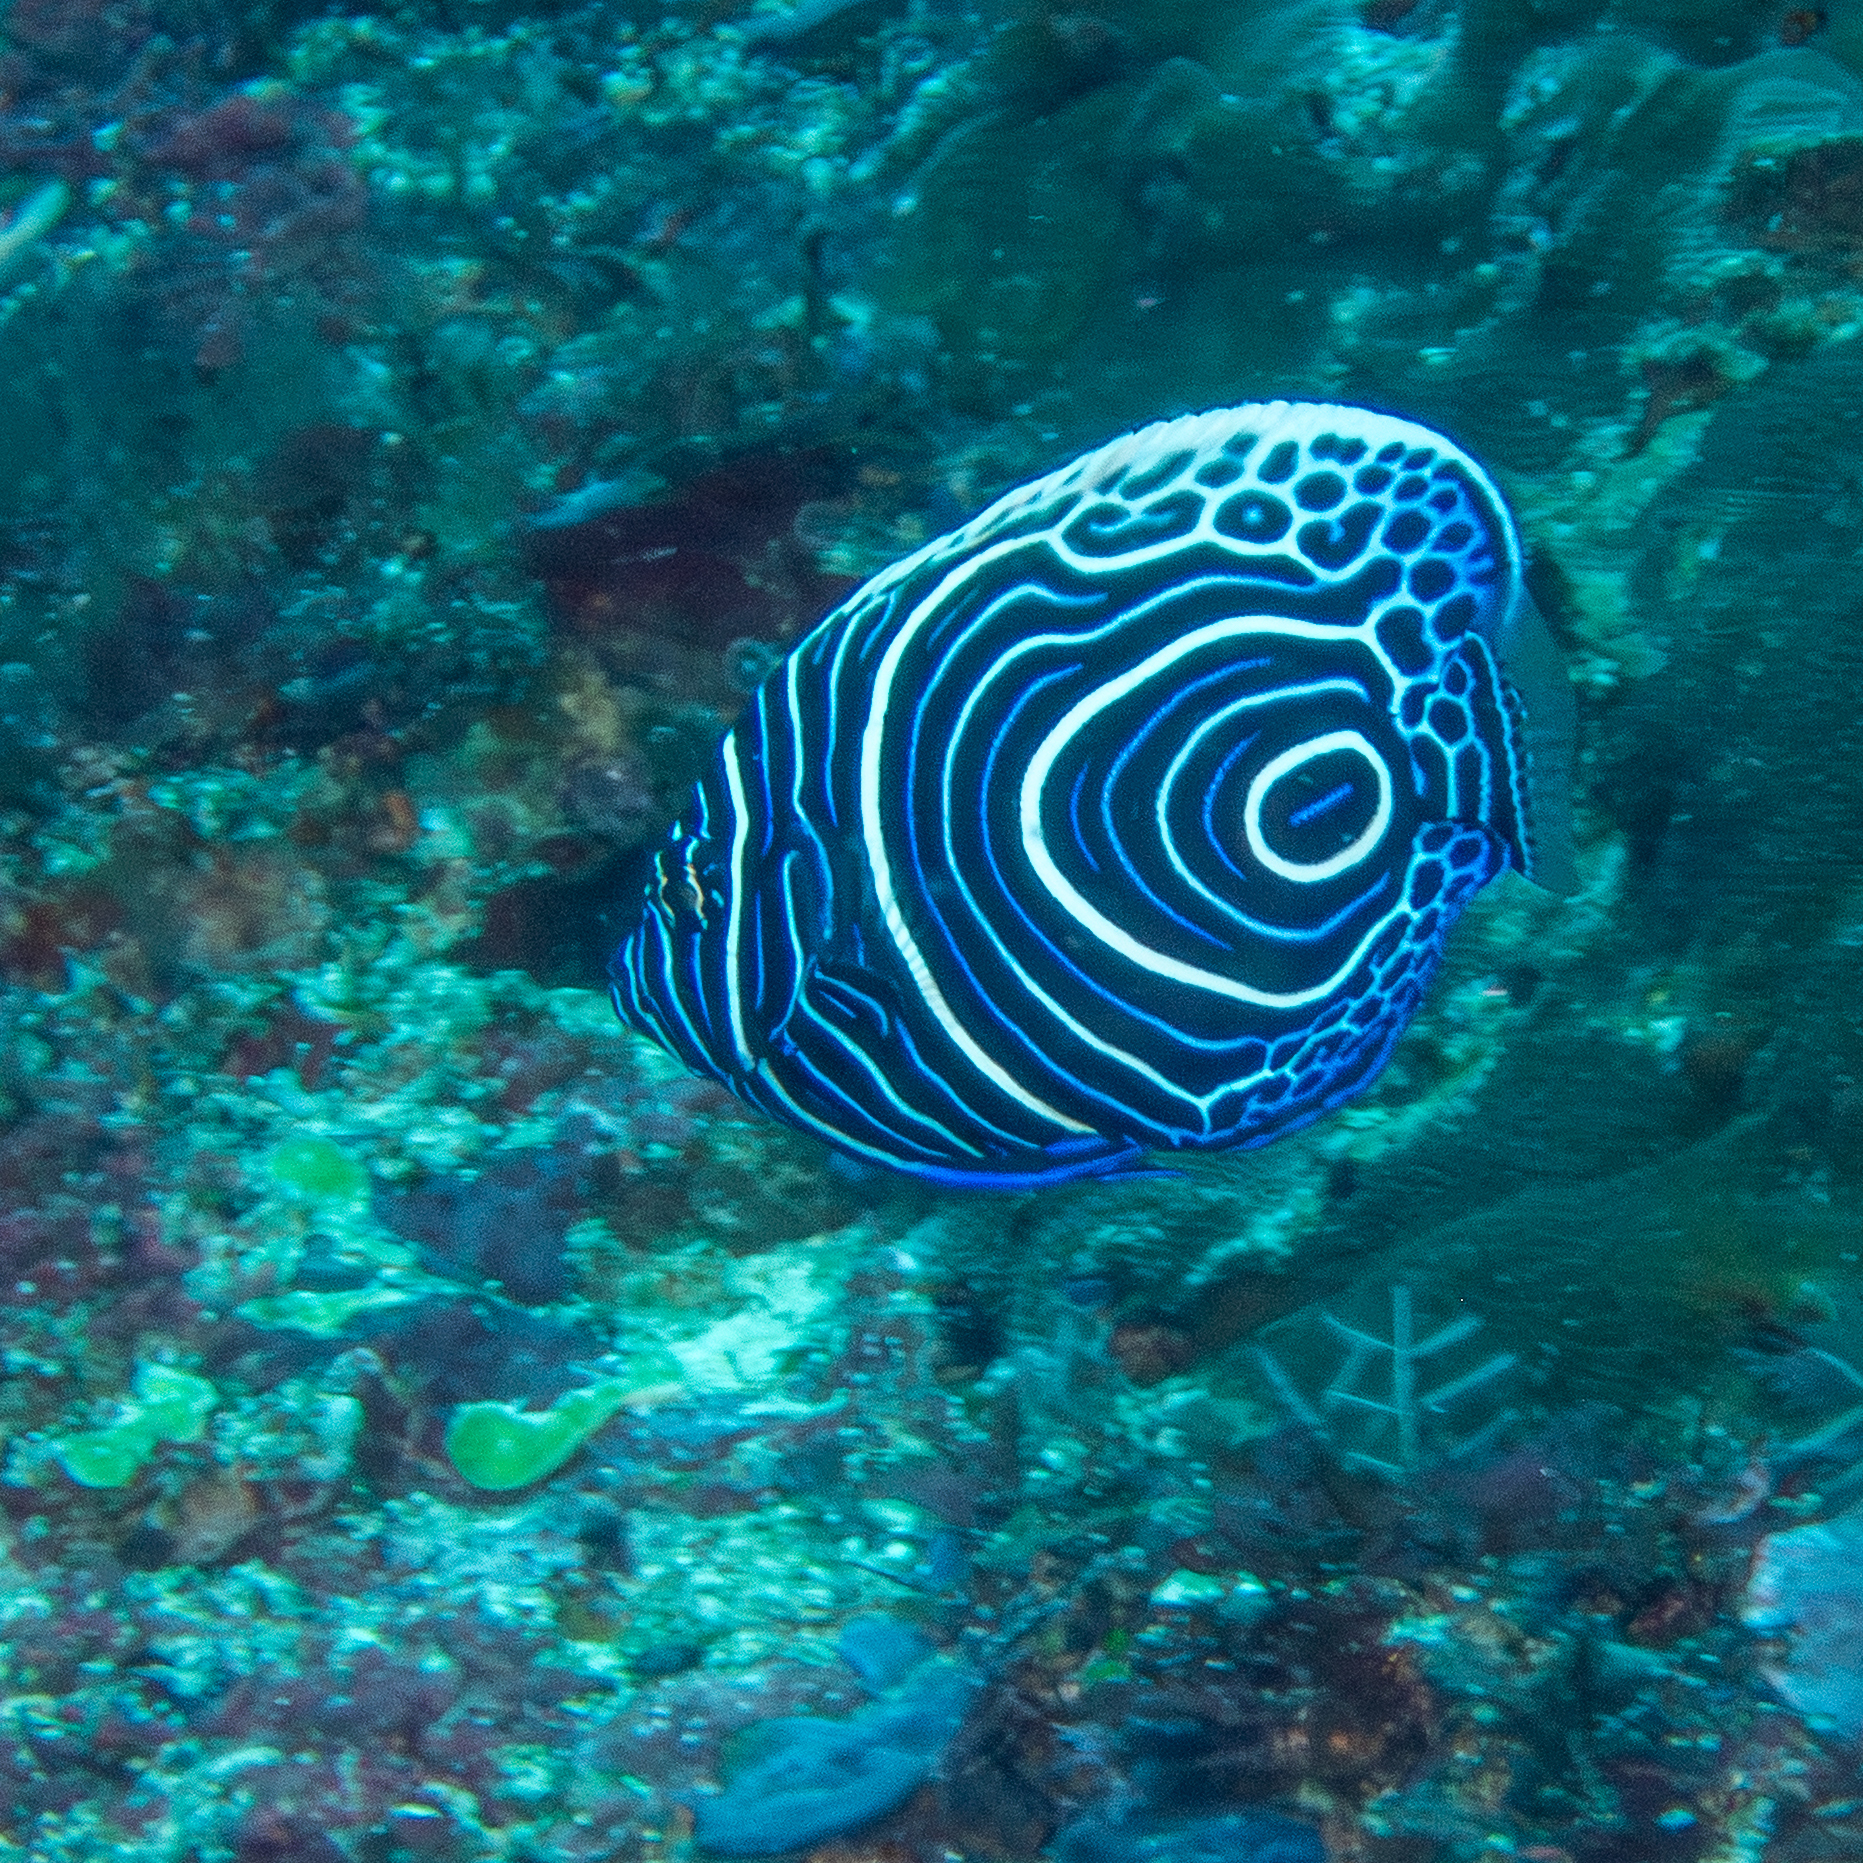
Pomacanthus imperator (Emperor Angelfish)